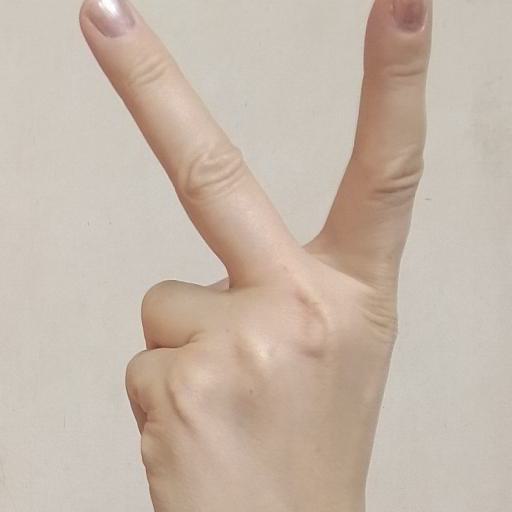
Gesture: peace_inverted